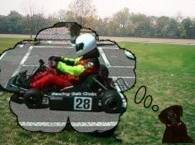
Label: dog